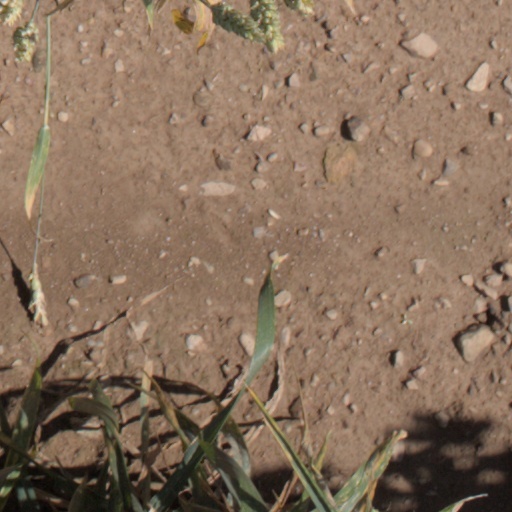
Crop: wheat